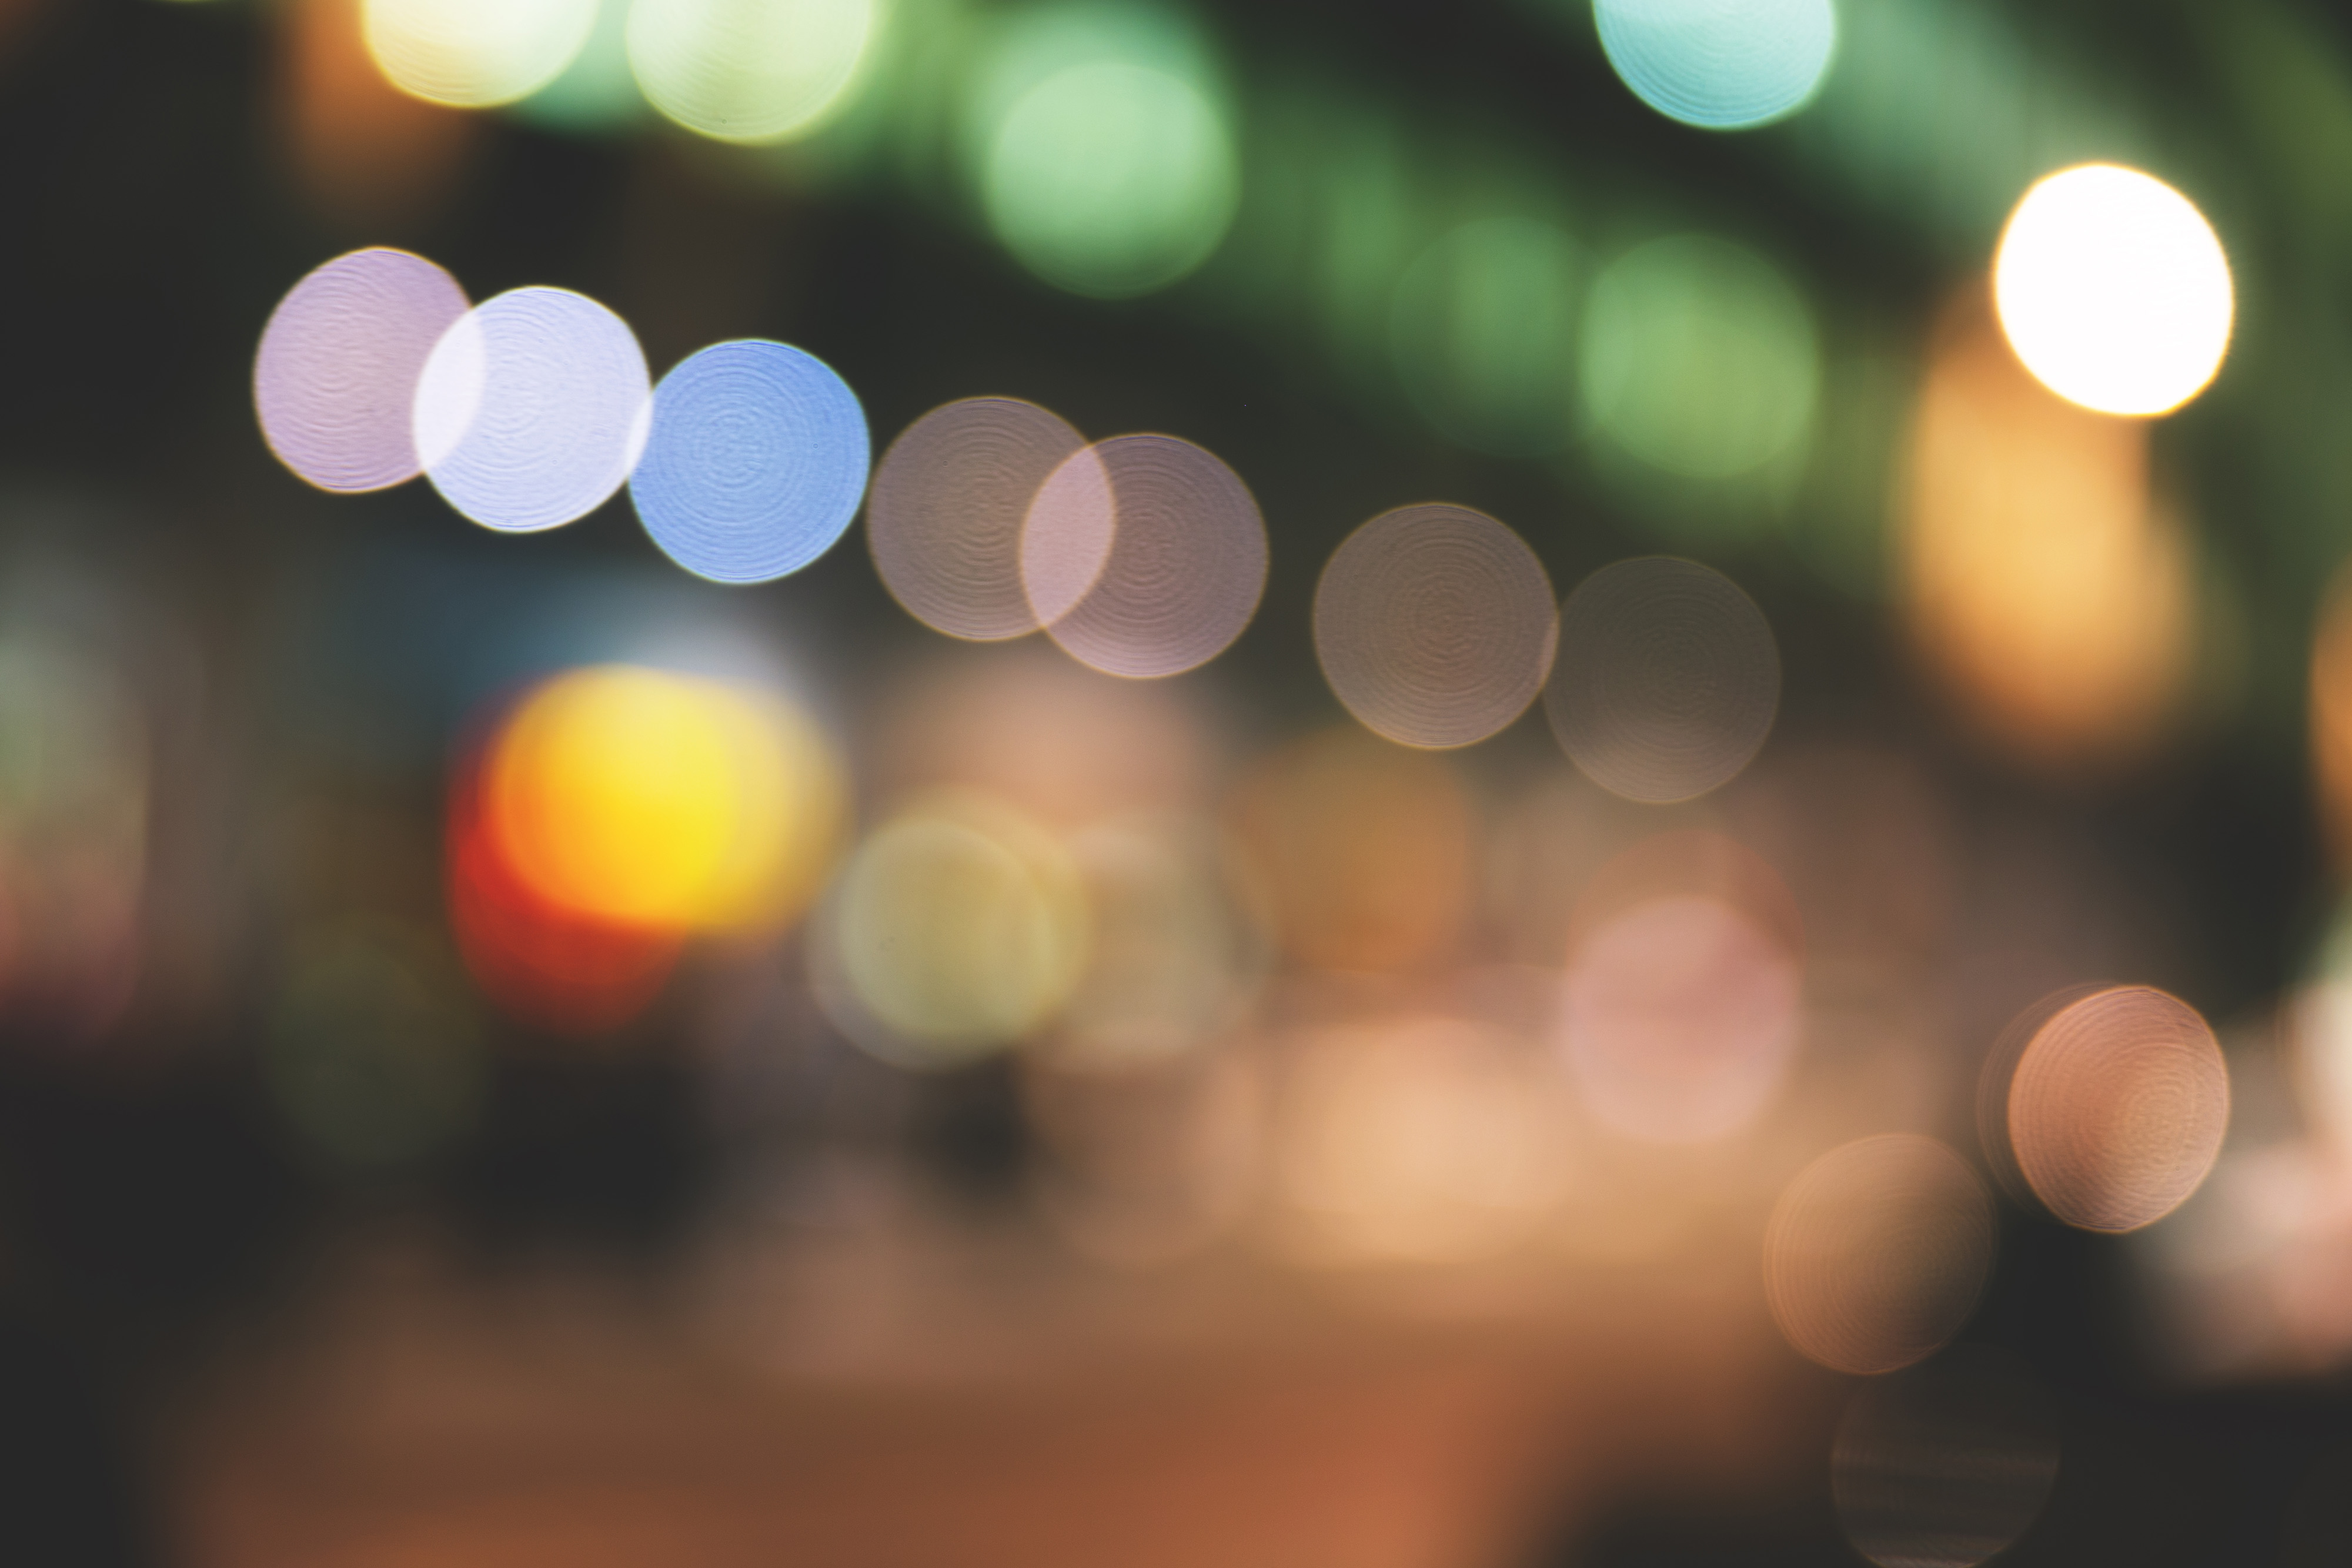
art, light, lighting, sky, night, tree, photography, circle, street light